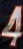
Number: 4